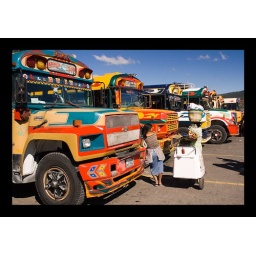
chicken buses in Guate